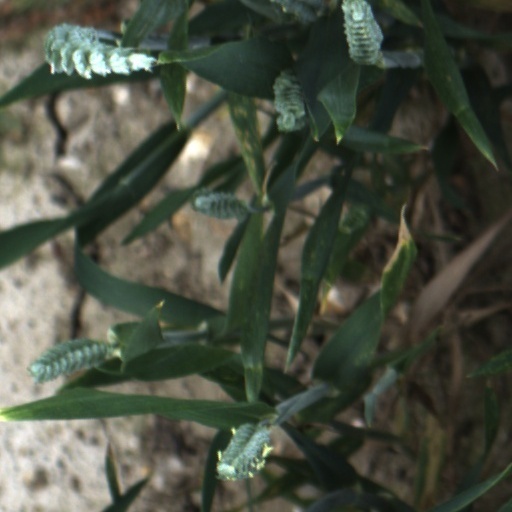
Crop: wheat